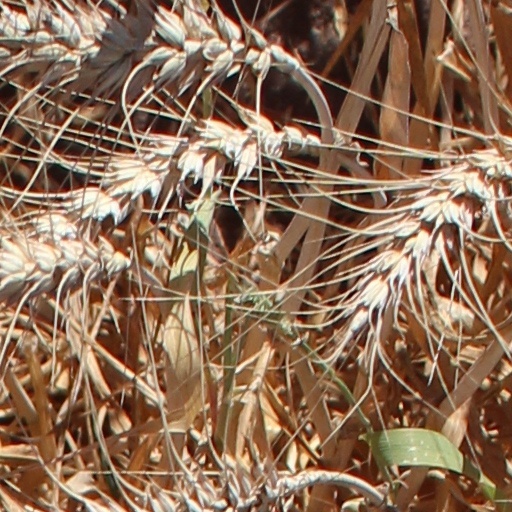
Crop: wheat